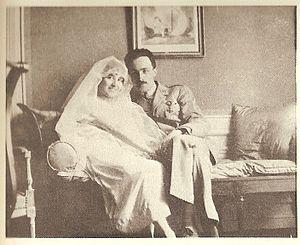
Pierre et sa femme en 1919
Pierre Vellones, pseudonyme de Pierre Édouard Léon Rousseau, est un compositeur français né à Paris le 29 mars 1889 et mort à Paris le 17 juillet 1939.